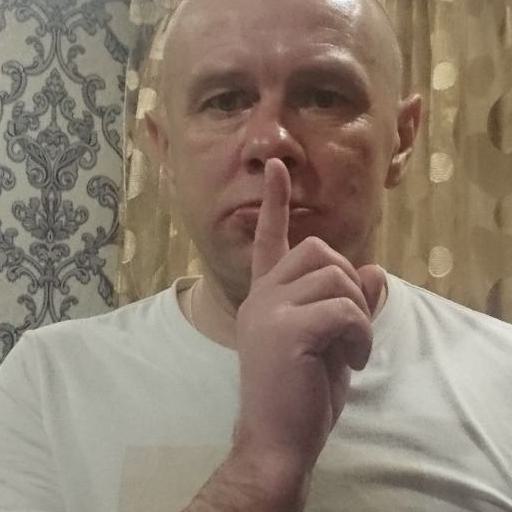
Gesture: mute